Dissociative fugue

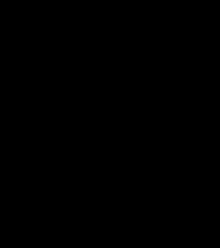

Dissociative fugue, previously referred to as a fugue state or psychogenic fugue, is a rare psychiatric condition characterized by reversible amnesia regarding one’s identity, often accompanied by unexpected travel or wandering. In some cases, individuals may assume a new identity and be unable to recall personal information from before the onset of symptoms. It is classified as a mental and behavioral disorder and is variously categorized as a dissociative disorder, a conversion disorder, or a somatic symptom disorder. According to the "Diagnostic and Statistical Manual of Mental Disorders" (DSM-5), dissociative fugue is a subset of dissociative amnesia.